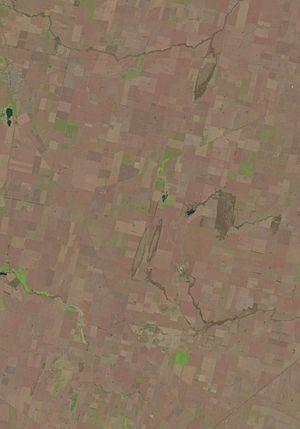
Les cratères de Río Cuarto sont un groupe de dépressions situées dans la province de Córdoba en Argentine.